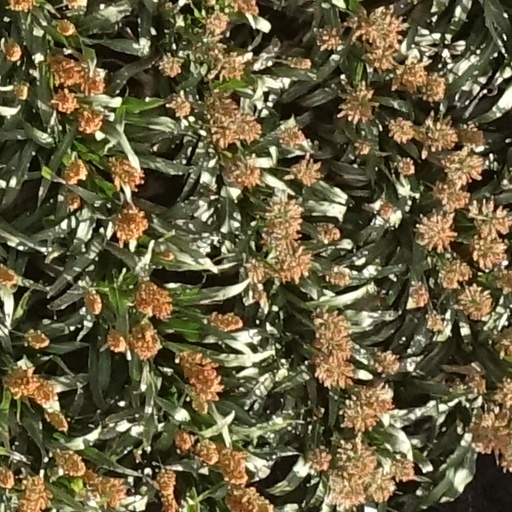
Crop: sorghum